Airspeed Oxford

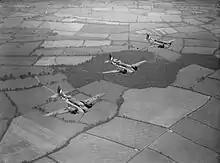
A trio of Oxfords flying in formation

The Oxford was a low-wing twin-engine cantilever monoplane, with a semi-monocoque fuselage, a conventional landing gear and a wooden tail unit. It was capable of reproducing the flight characteristics of many contemporary front-line aircraft. It was intended to be suitable for a range of training missions, including navigation, flying instruction, night flying, instrument flying, wireless, direction-finding, gunnery, and vertical photography. The Oxford incorporated various modern innovations and equipment fittings, including a full array of instruments and controls within the cockpit, which assisted in its principal trainer role. The Oxford could also be used in various secondary roles, such as an air ambulance and maritime patrol aircraft.